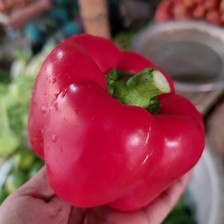
Label: capsicum